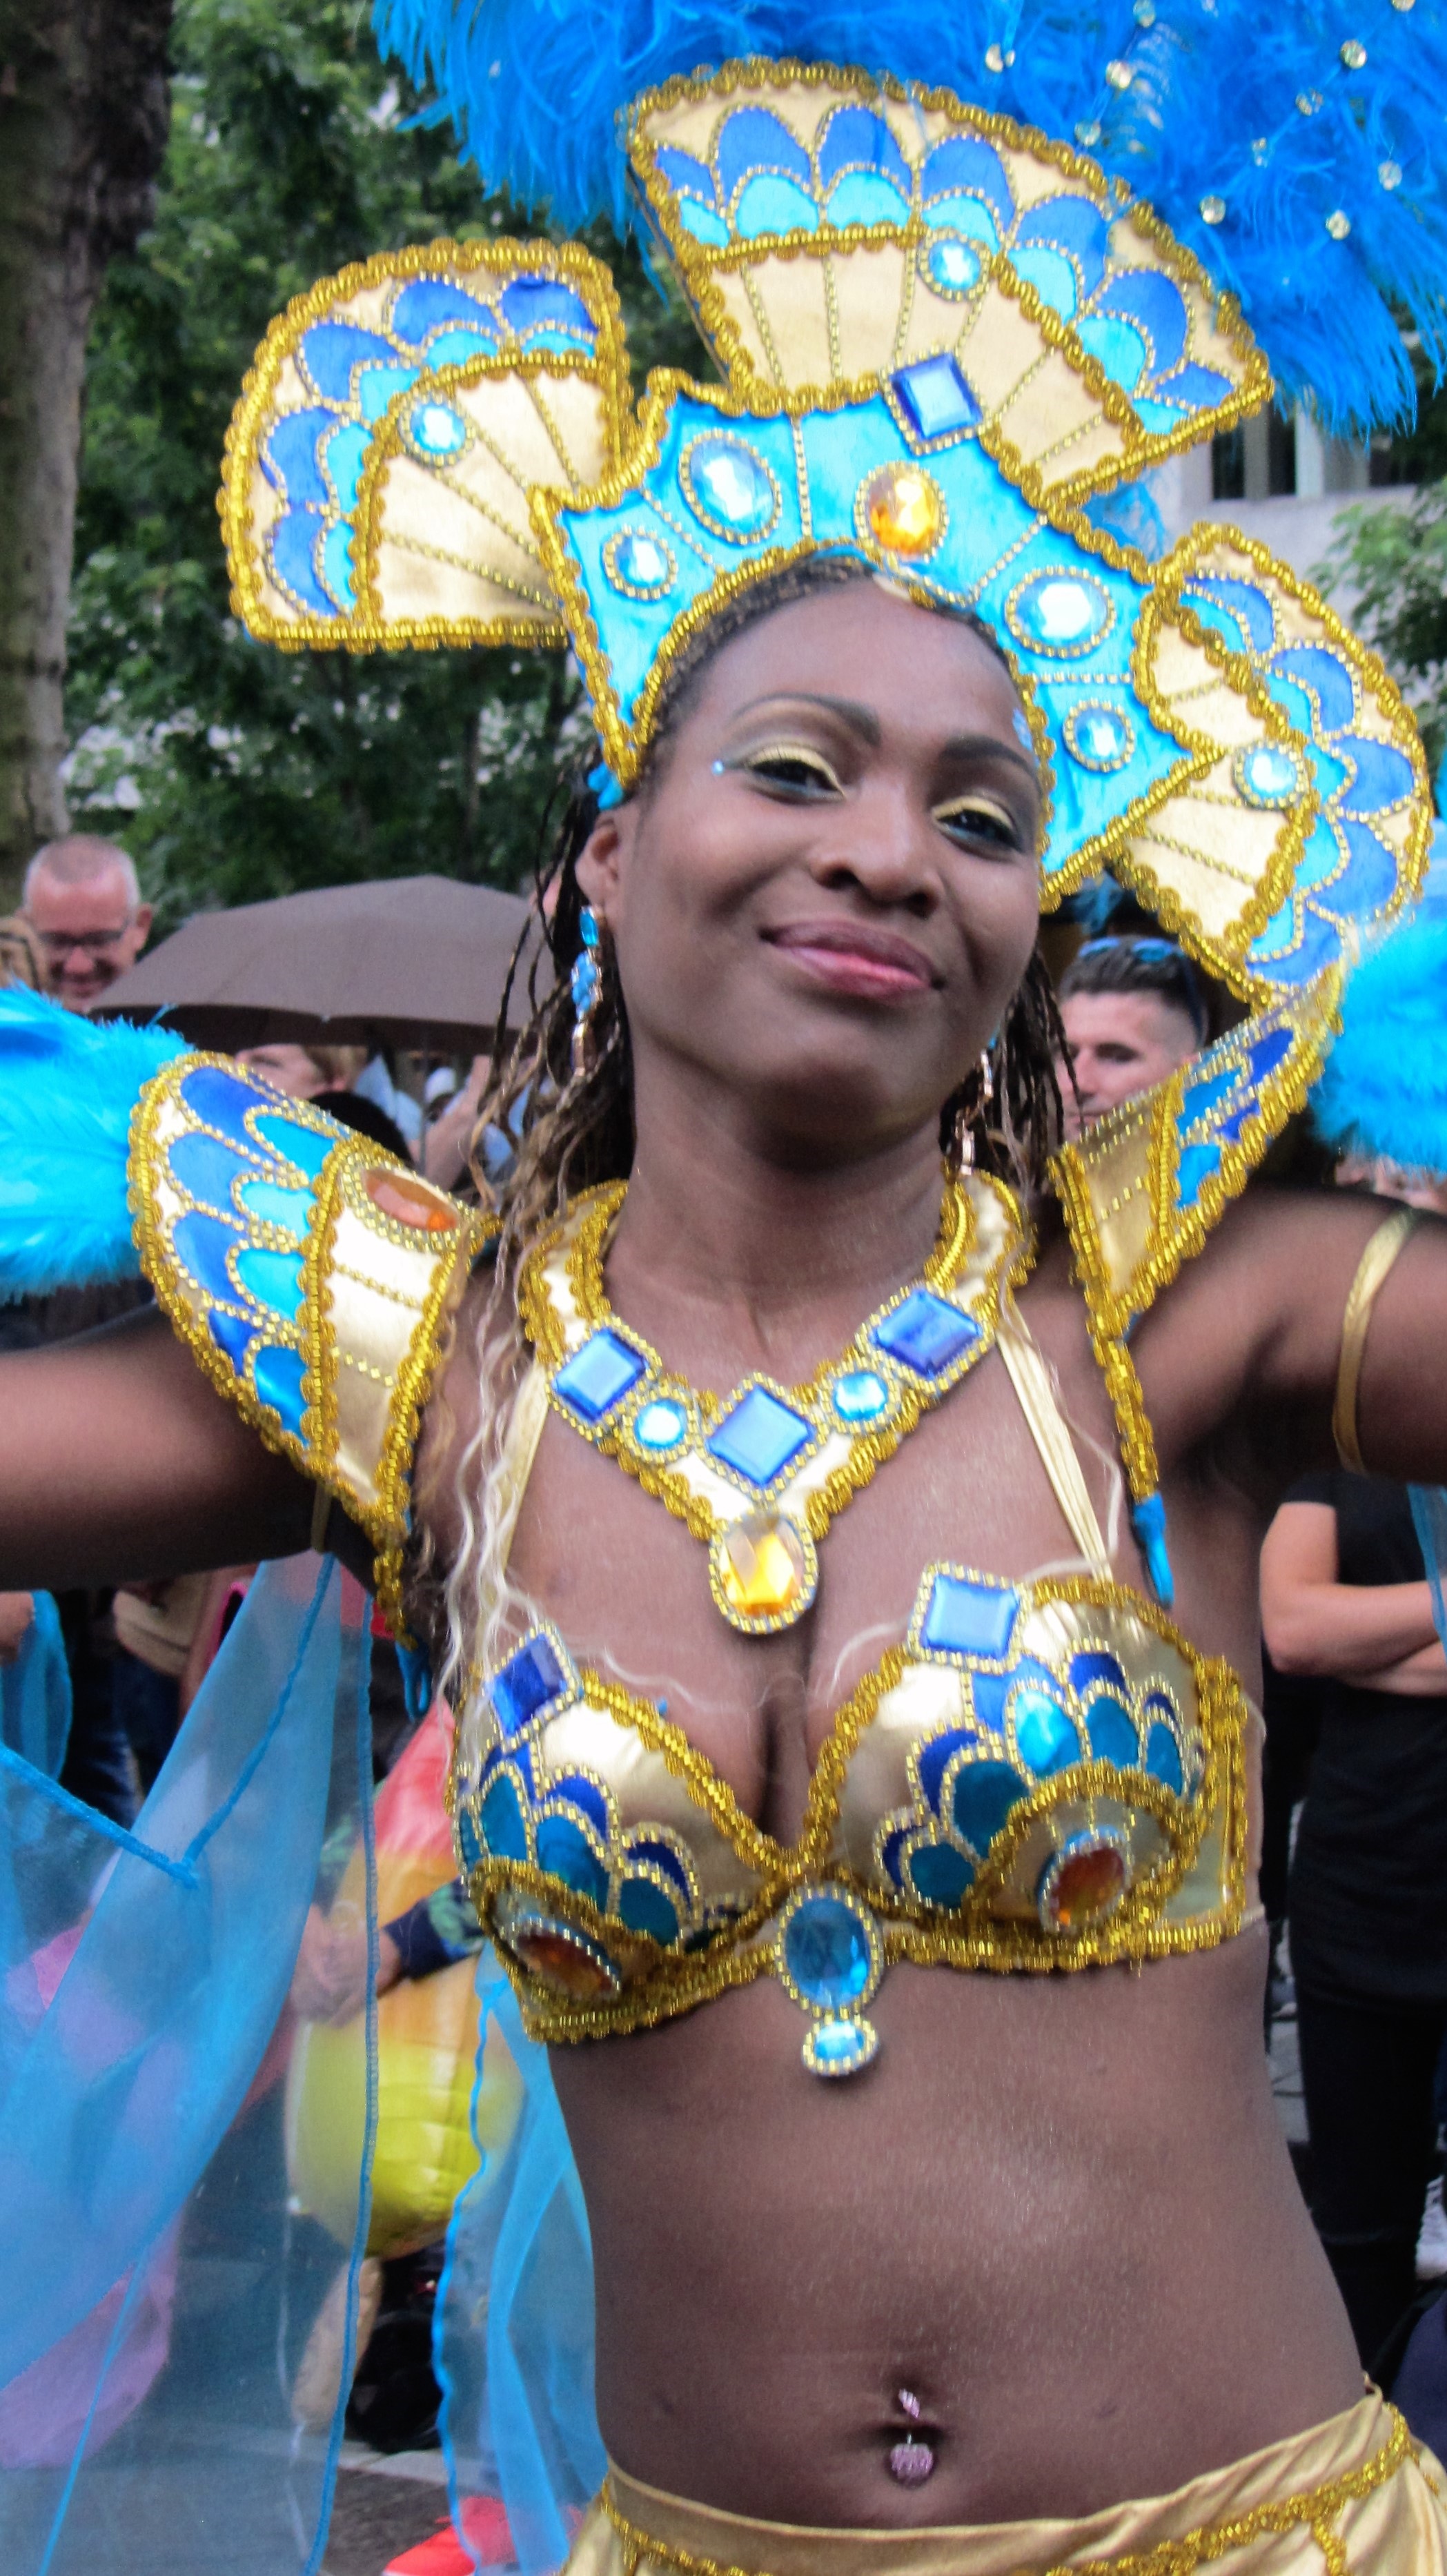
dance, carnival, parade, festival, rotterdam, happy, sports, party, sexy, samba, event, beautiful woman, abdomen, summer carnival